Black Mountain (Kentucky)

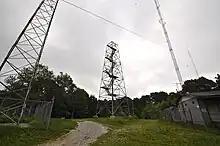
The summit of Black Mountain, August 2013

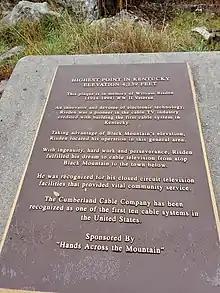
Black Mountain summit plaque

Route 160 east of Lynch and west of Appalachia crosses the mountain. The summit is reached by a narrow road that turns off to the right if coming from Lynch or to the left if coming from Appalachia, at the Kentucky-Virginia line (the gap that is the highest part of Route 160) and leads past a Federal Aviation Administration radar dome. There is a one lane dirt road to the left not far past the radar dome that leads to the summit. The summit is marked with an abandoned metal fire lookout tower (the cab and wooden steps are missing from the tower). There are also multiple radio towers along with transmitter buildings around the summit and a National Geodetic Survey benchmark is located on a large rock over the hill to the left of the fire tower. This benchmark is below the highest point; a second is directly under the old lookout tower, marking the latest survey of the highest natural point.